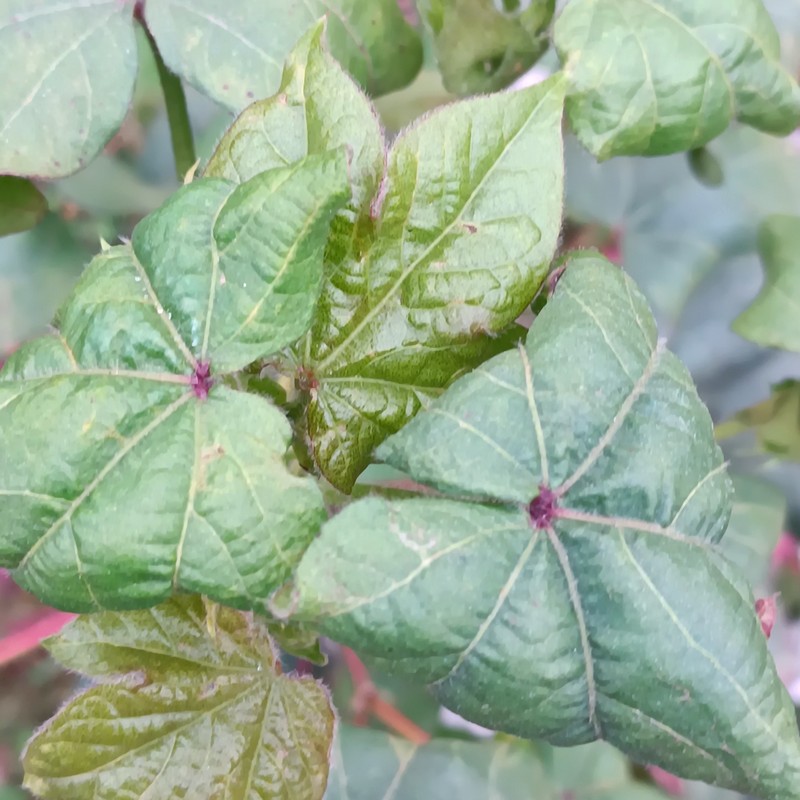
Label: Curl Virus